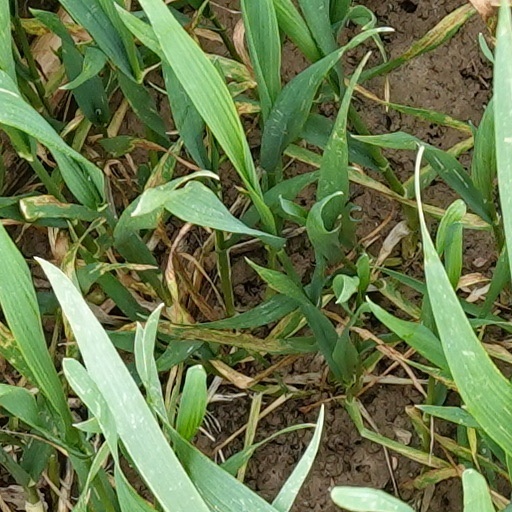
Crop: wheat